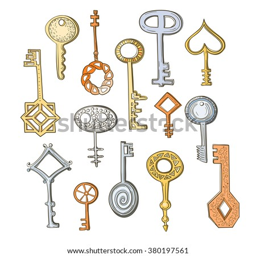
a set of hand - drawn key .